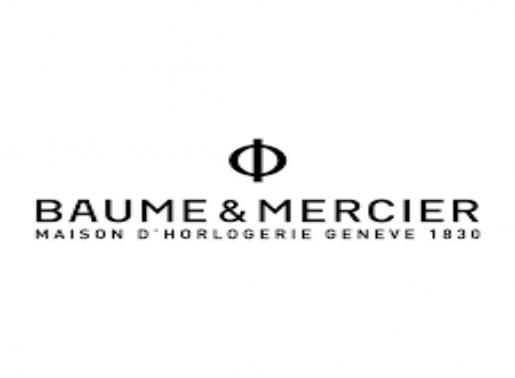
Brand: Baume et Mercier-2
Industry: Clothes